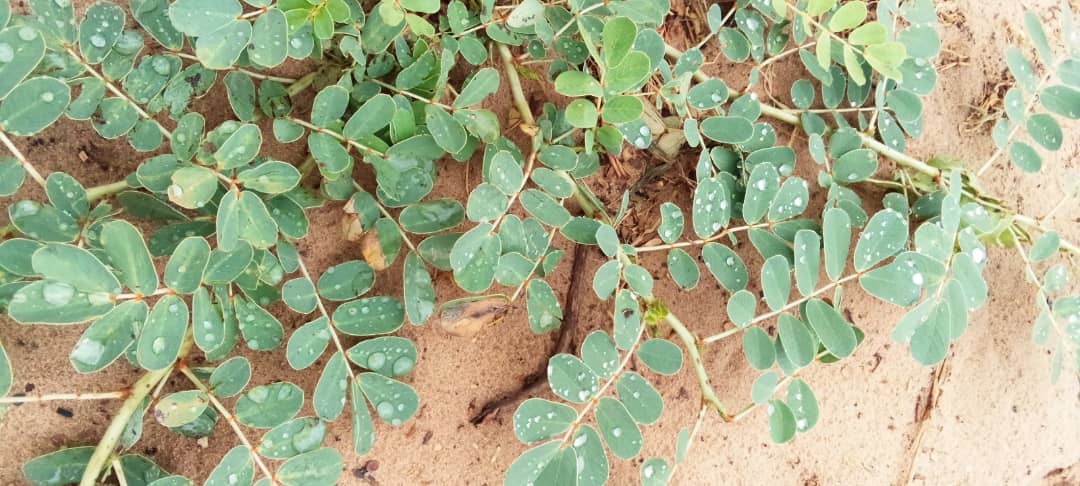
Waaw bii gis naa ne ag ñax la ag gàñcax am gàñcax mu wert waaye gàñcax mu wéet la, gàñcax moo xam ne xumbul moom. Gis naa ne gàñcax mu wéet la te xumbul.